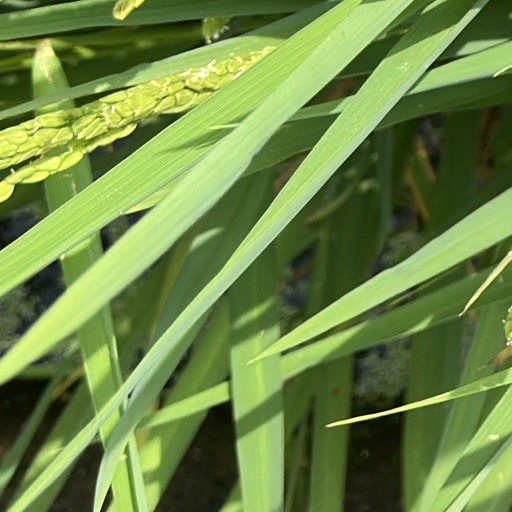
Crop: rice